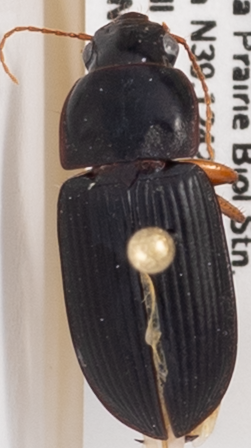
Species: Harpalus pensylvanicus
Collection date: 2018-08-30
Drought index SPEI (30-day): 1.514
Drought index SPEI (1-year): -1.834
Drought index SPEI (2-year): -1.082